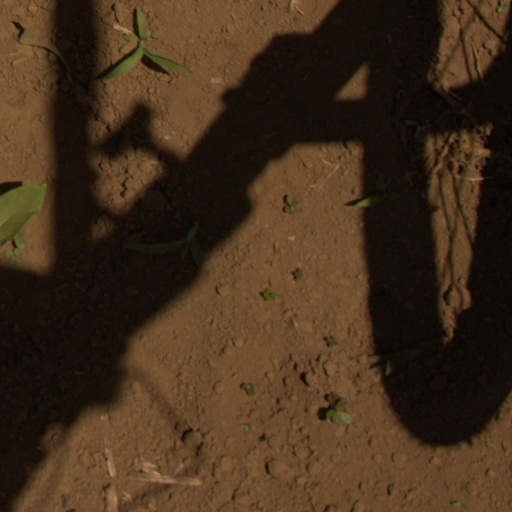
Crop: Jerusalem artichoke